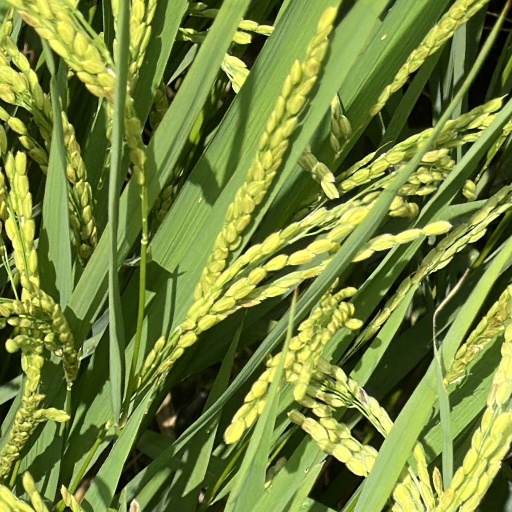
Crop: rice